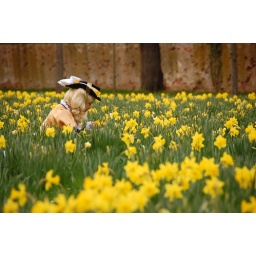
I snap this model in action in the middle of a flower bed at Schloss Garten in Schwetzingen